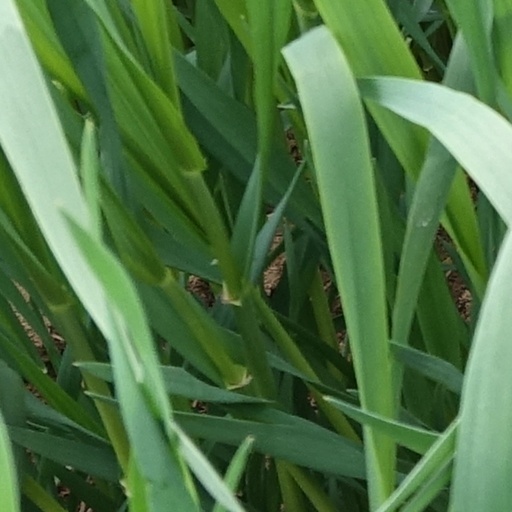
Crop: wheat